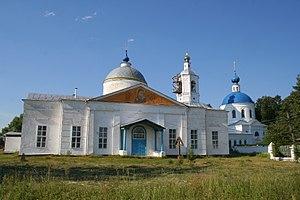
Kosteriovo est une ville de l'oblast de Vladimir, en Russie. Sa population s'élevait à 8 867 habitants en 2013.